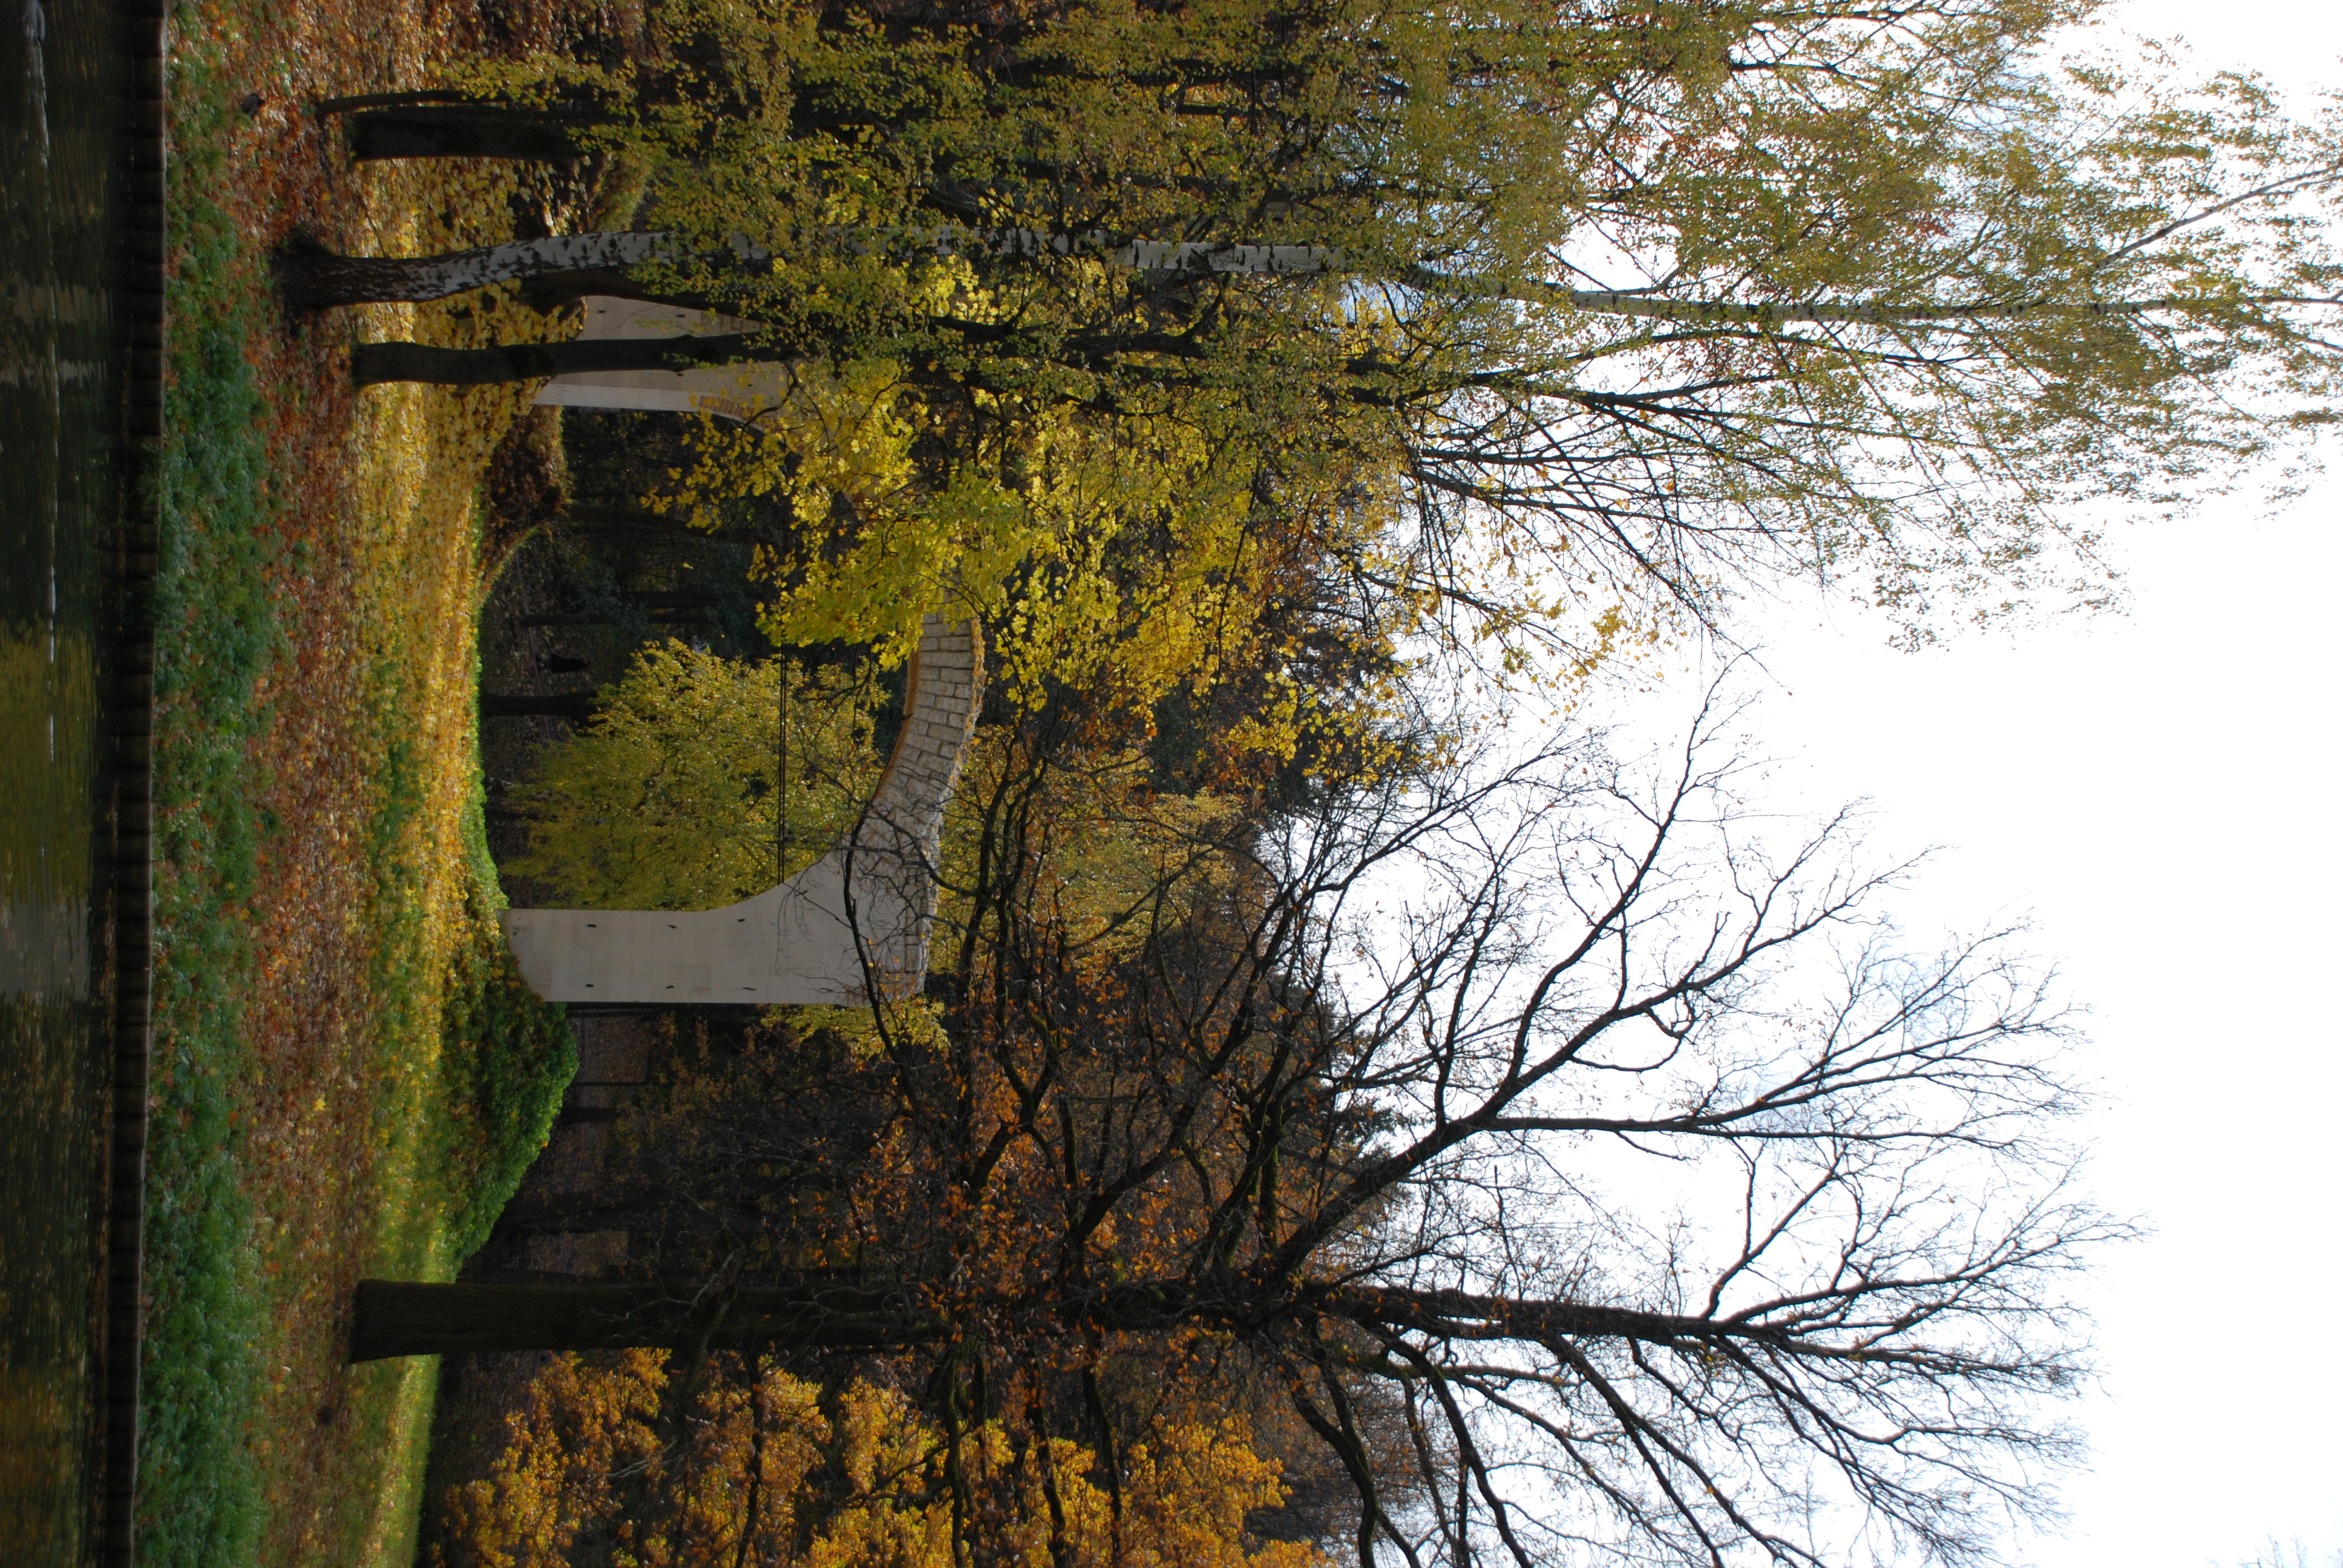
tree, nature, plant, meadow, leaf, autumn, nikon, season, cool image, moscow, russia, woodland, d80, moskau, nikond80, moscou, tsaritsyno, woody plant